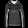
Label: Pullover